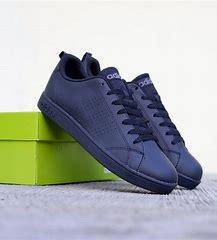
Brand: adidas
Model: neo Adidas NEO Advantage